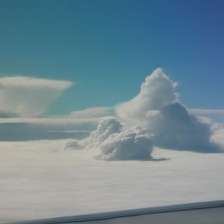
Cloud type: Cumulonimbus